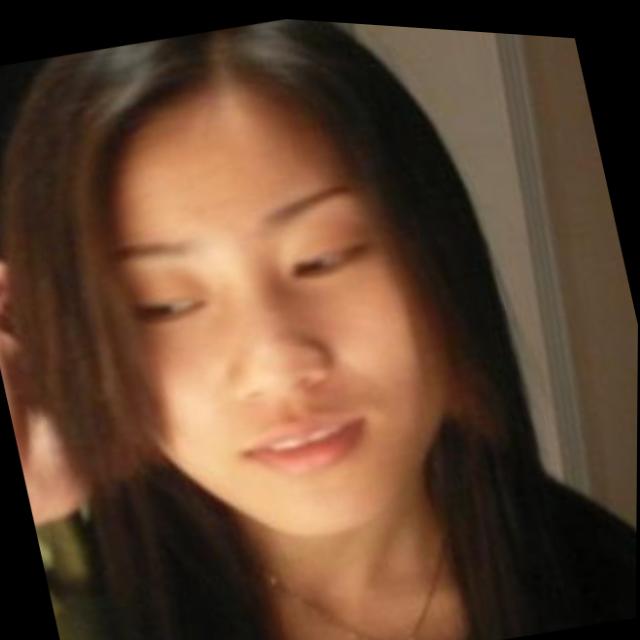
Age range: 21-44